LGBTQ literature in the Dutch-language area

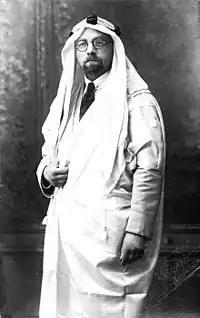
De Haan moved to (then Arab) Jeruzalem in 1919

After marriage Hélène van Zuylen, by birth a French Rothschild, came to live in a castle near Utrecht. Together with her English lover Renée Vivien she published poems and novels in French, among others in 1904 "L'Être double", a novel on androgyny (under the pseudonym Paule Riversdale).